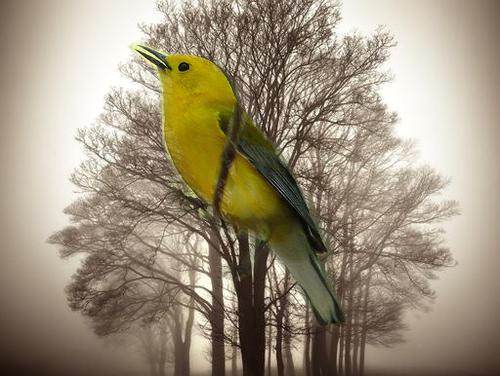
Bird species: Prothonotary_Warbler
Bird type: landbird
Background: land